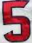
Number: 5